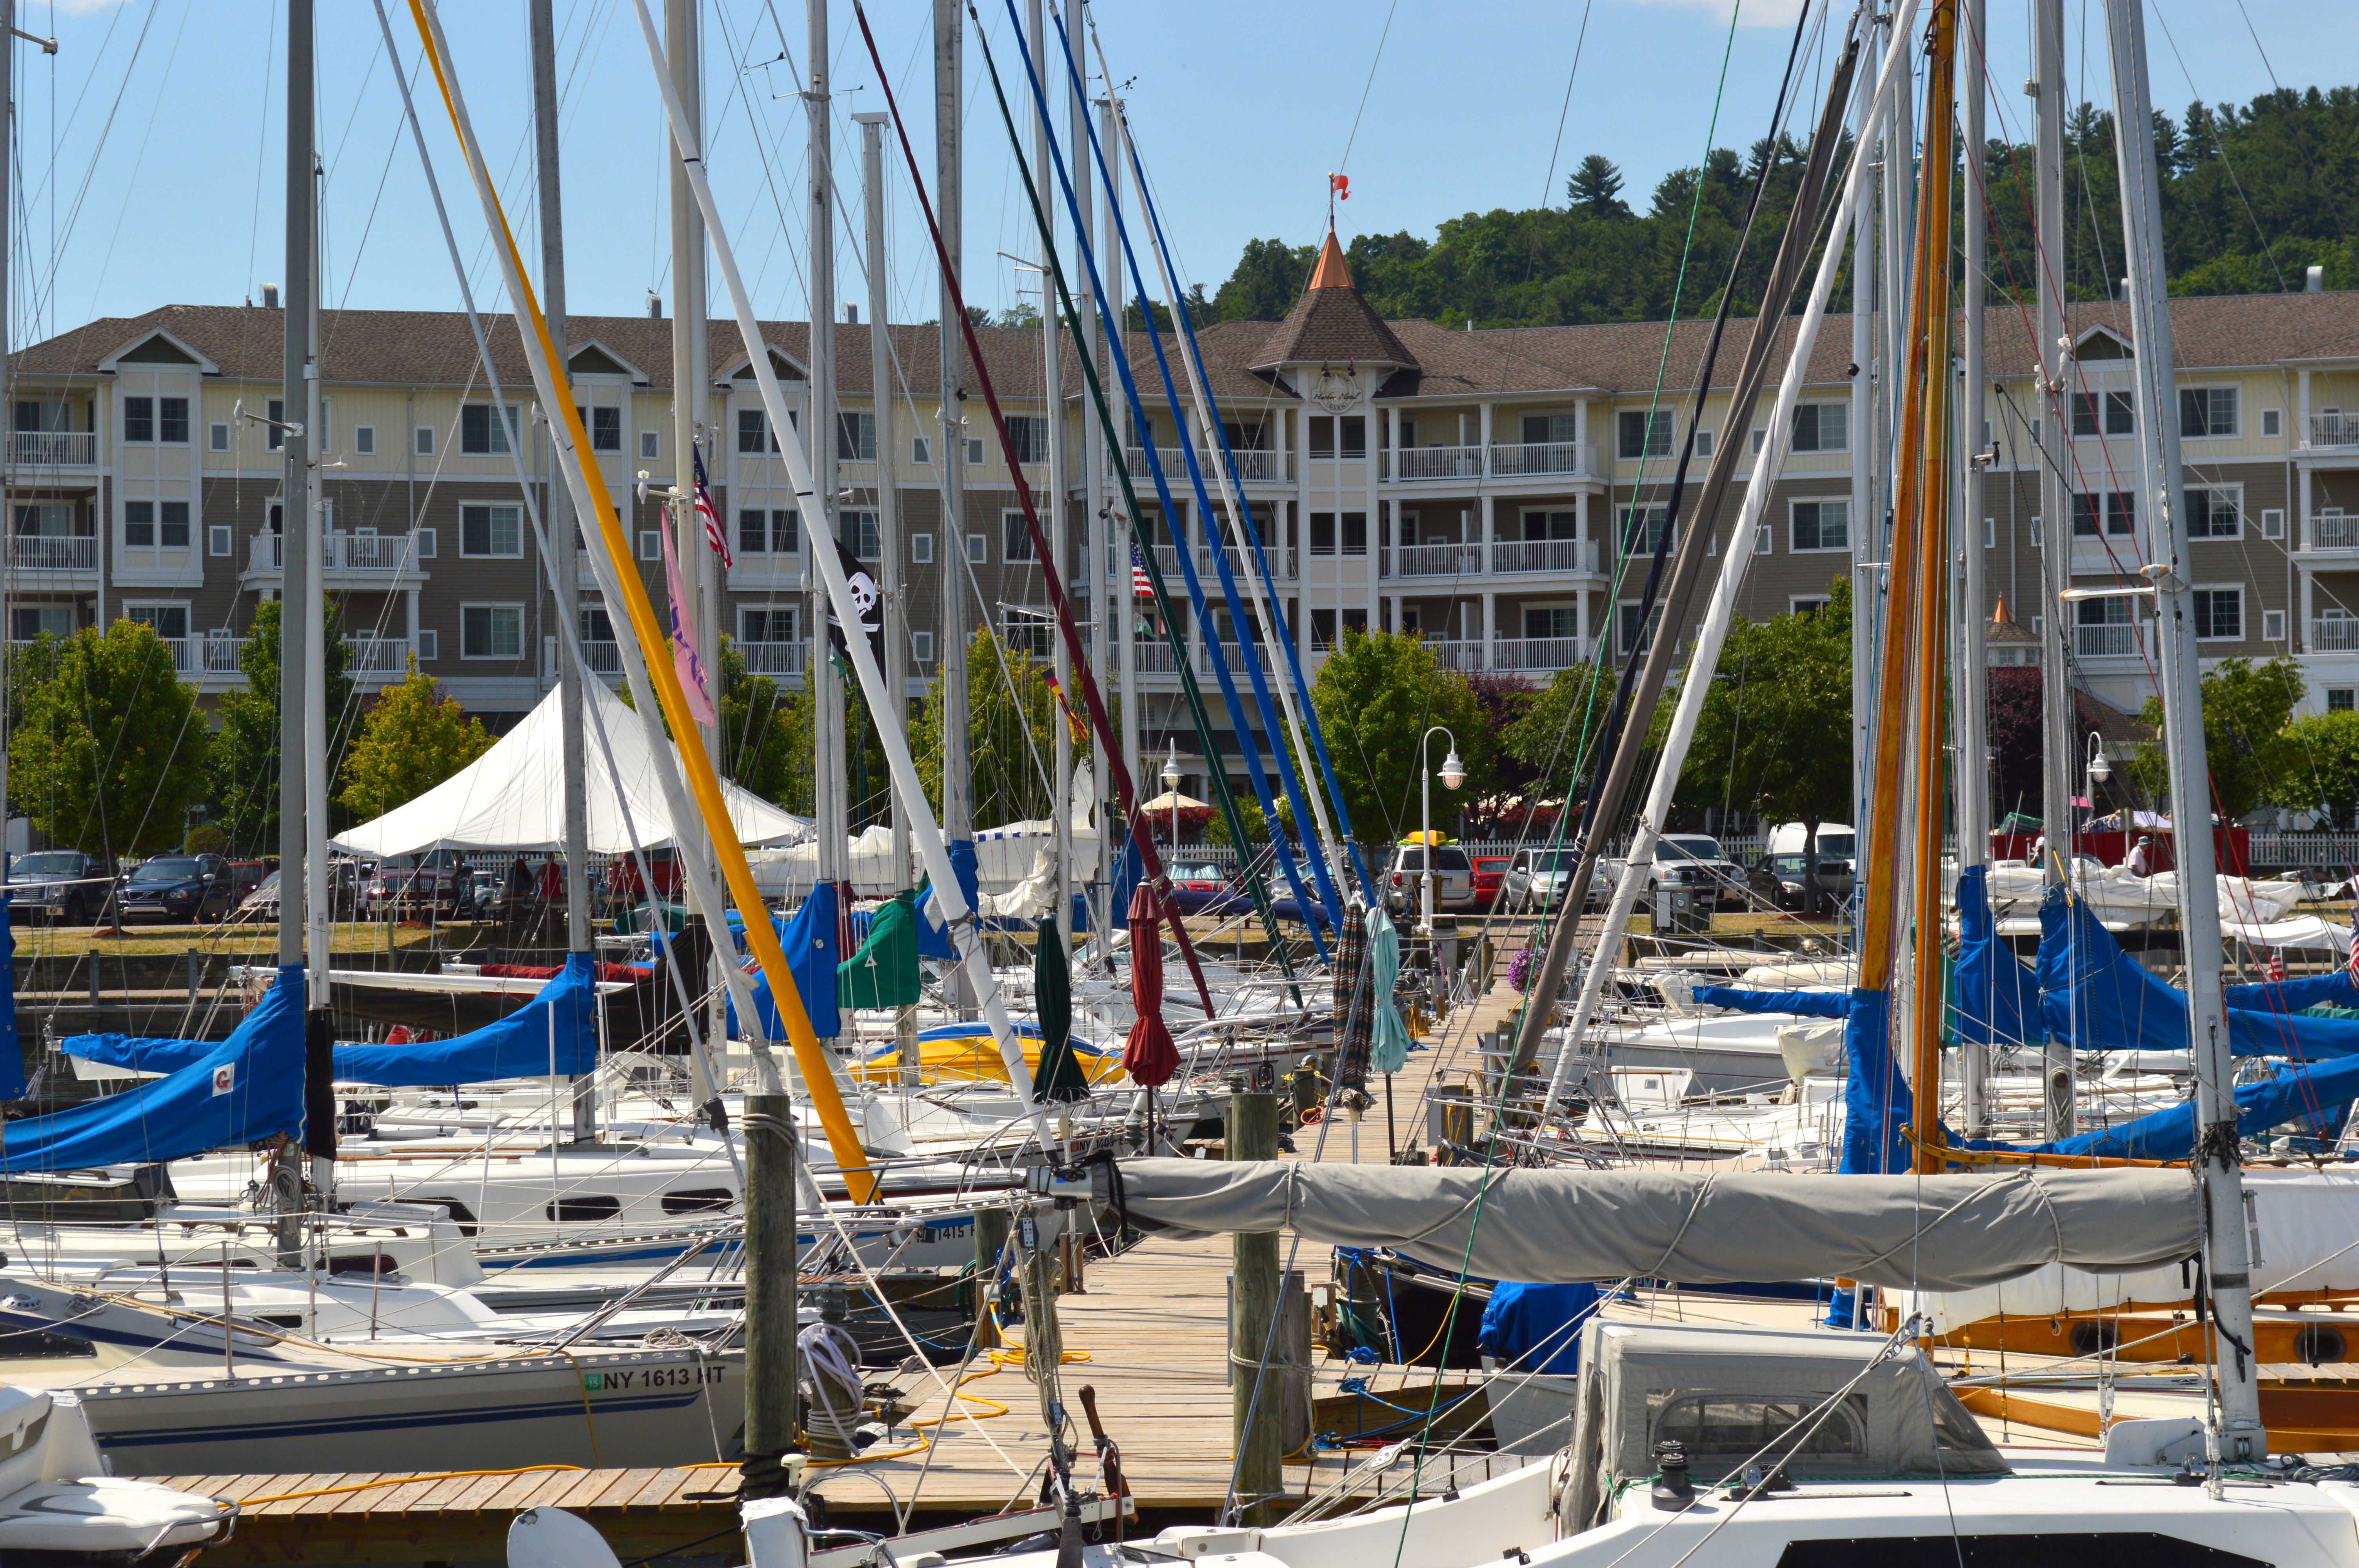
harbor, boats, port, fishing, nautical, pier, water, summer, marina, bay, tourism, yacht, marine, sailing, sail, sailboat, dock